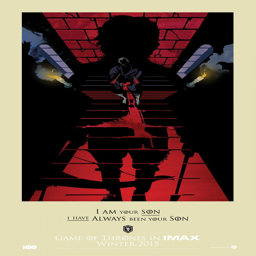
return to the main poster page for tv drama